Jungle Menace

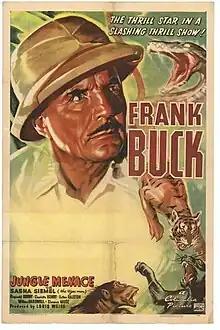
Original lobby card

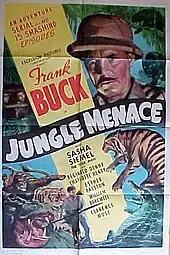
1937 lobby card

Jungle Menace (1937) is the first serial released by Columbia Pictures.